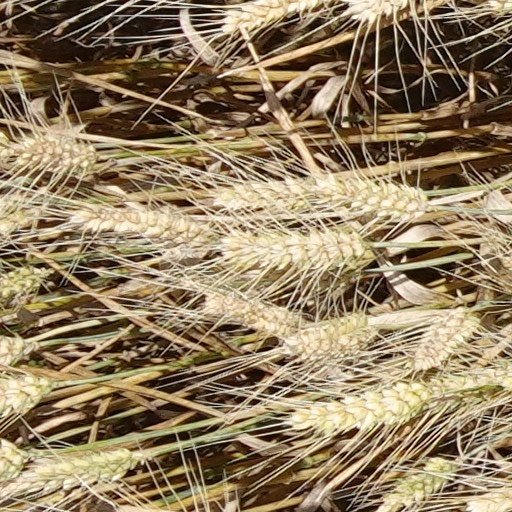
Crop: wheat